Bankstown Airport

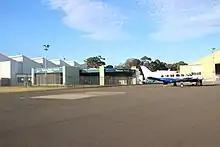
Bankstown Airport's passenger terminal with a Piper Chieftain on the right, October 2016

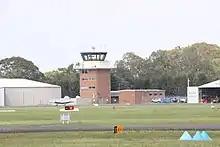
The airport's control tower

The airport has three parallel runways. The primary runway (11C/29C) is . Bankstown has its own dedicated air traffic control tower, operated by Airservices Australia, and uses Class D airspace procedures.